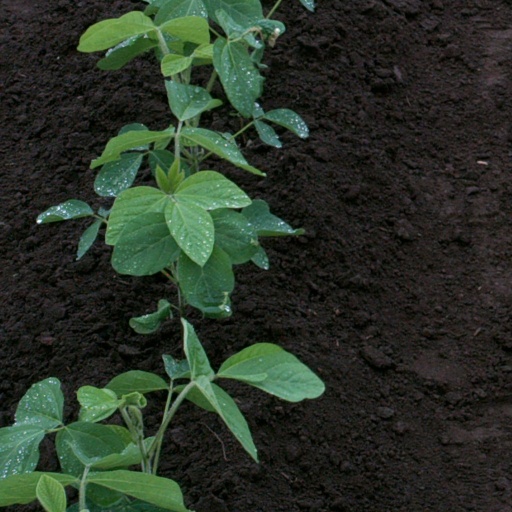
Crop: soybean